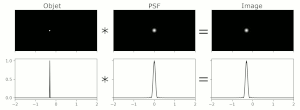
Illustration du concept de réponse impulsionnelle spatiale ou fonction d'étalement du point.Les figures du dessus représentent la répartition lumineuse sur l'objet et l'image.Les figures du dessous représentent la répartition lumineuse sur la ligne horizontale médiane seulement.
La fonction d'étalement du point, ou réponse impulsionnelle spatiale, est une fonction mathématique qui décrit la réponse d'un système d'imagerie à une source ponctuelle. Elle est utilisée dans divers domaines pouvant relever de l'optique ou d'autres techniques d'imagerie.